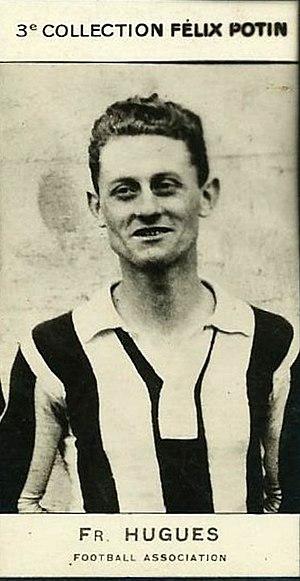
Hughes, Fr
François Hugues, né le 13 août 1896 à Paris 14ᵉ et mort le 15 décembre 1965 à Levallois-Perret, est un joueur et un entraîneur de football français. International entre 1919 et 1927, il honore vingt-quatre sélections avec l'équipe de France, et s'impose comme l'un des meilleurs milieux de terrain français de son époque. En club, Hugues, qui évolue pendant de longues années au Red Star, remporte par deux fois la Coupe de France.